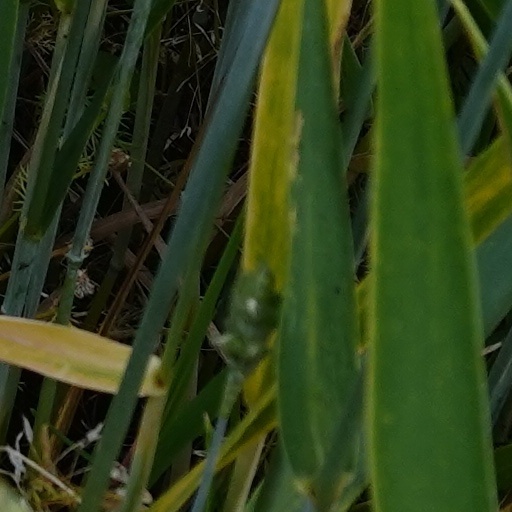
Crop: wheat